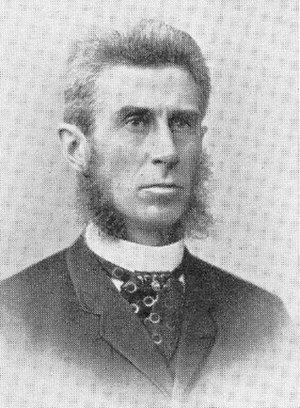
Peter Birch-Reichenwald
Peter Birch-Reichenwald var en norsk statsråd, søn af Christian Birch-Reichenwald.